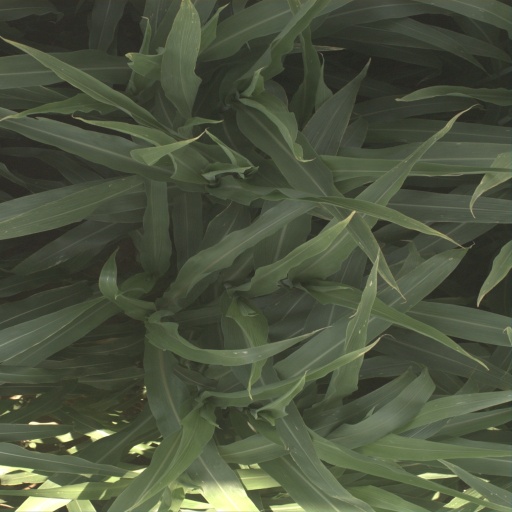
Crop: sorghum